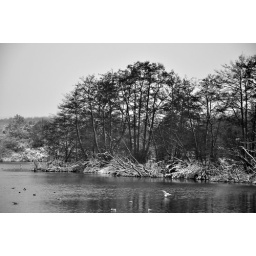
looking across to Chipstead lake to trees in Dunton green fields